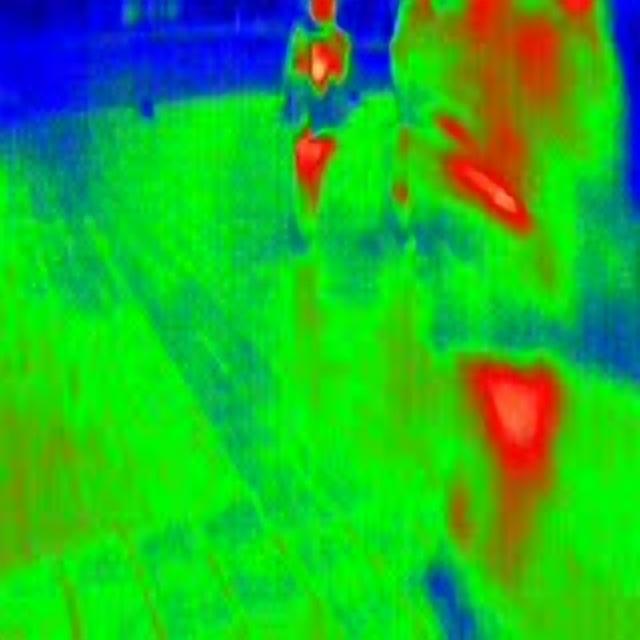
Detected objects:
label: person
label: person